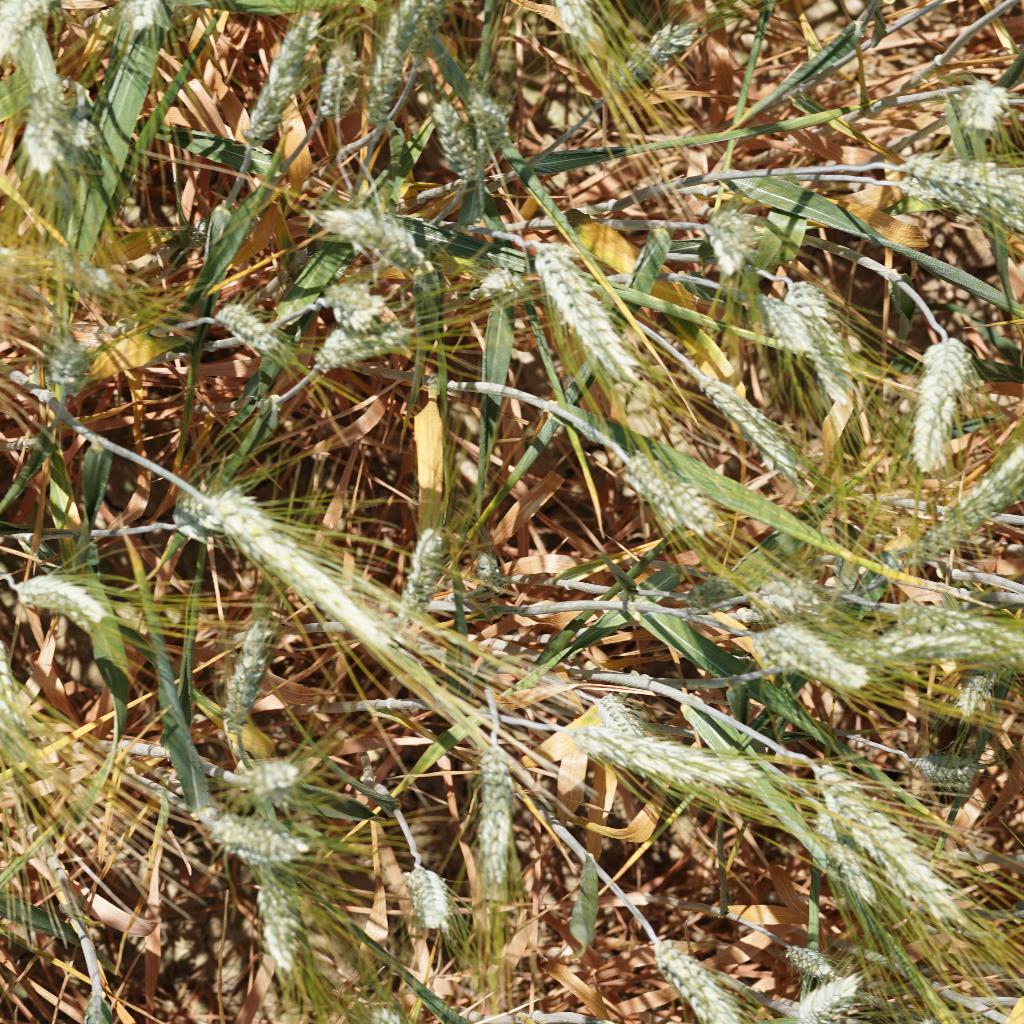
Country: France
Location: Gréoux
Wheat development stage: Filling